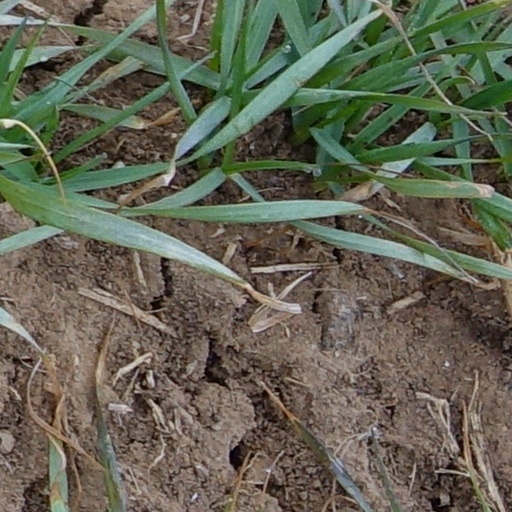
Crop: wheat